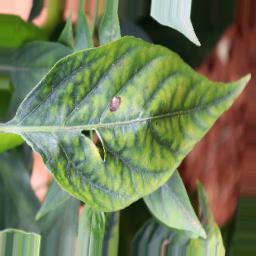
Label: cercospora